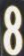
Number: 8